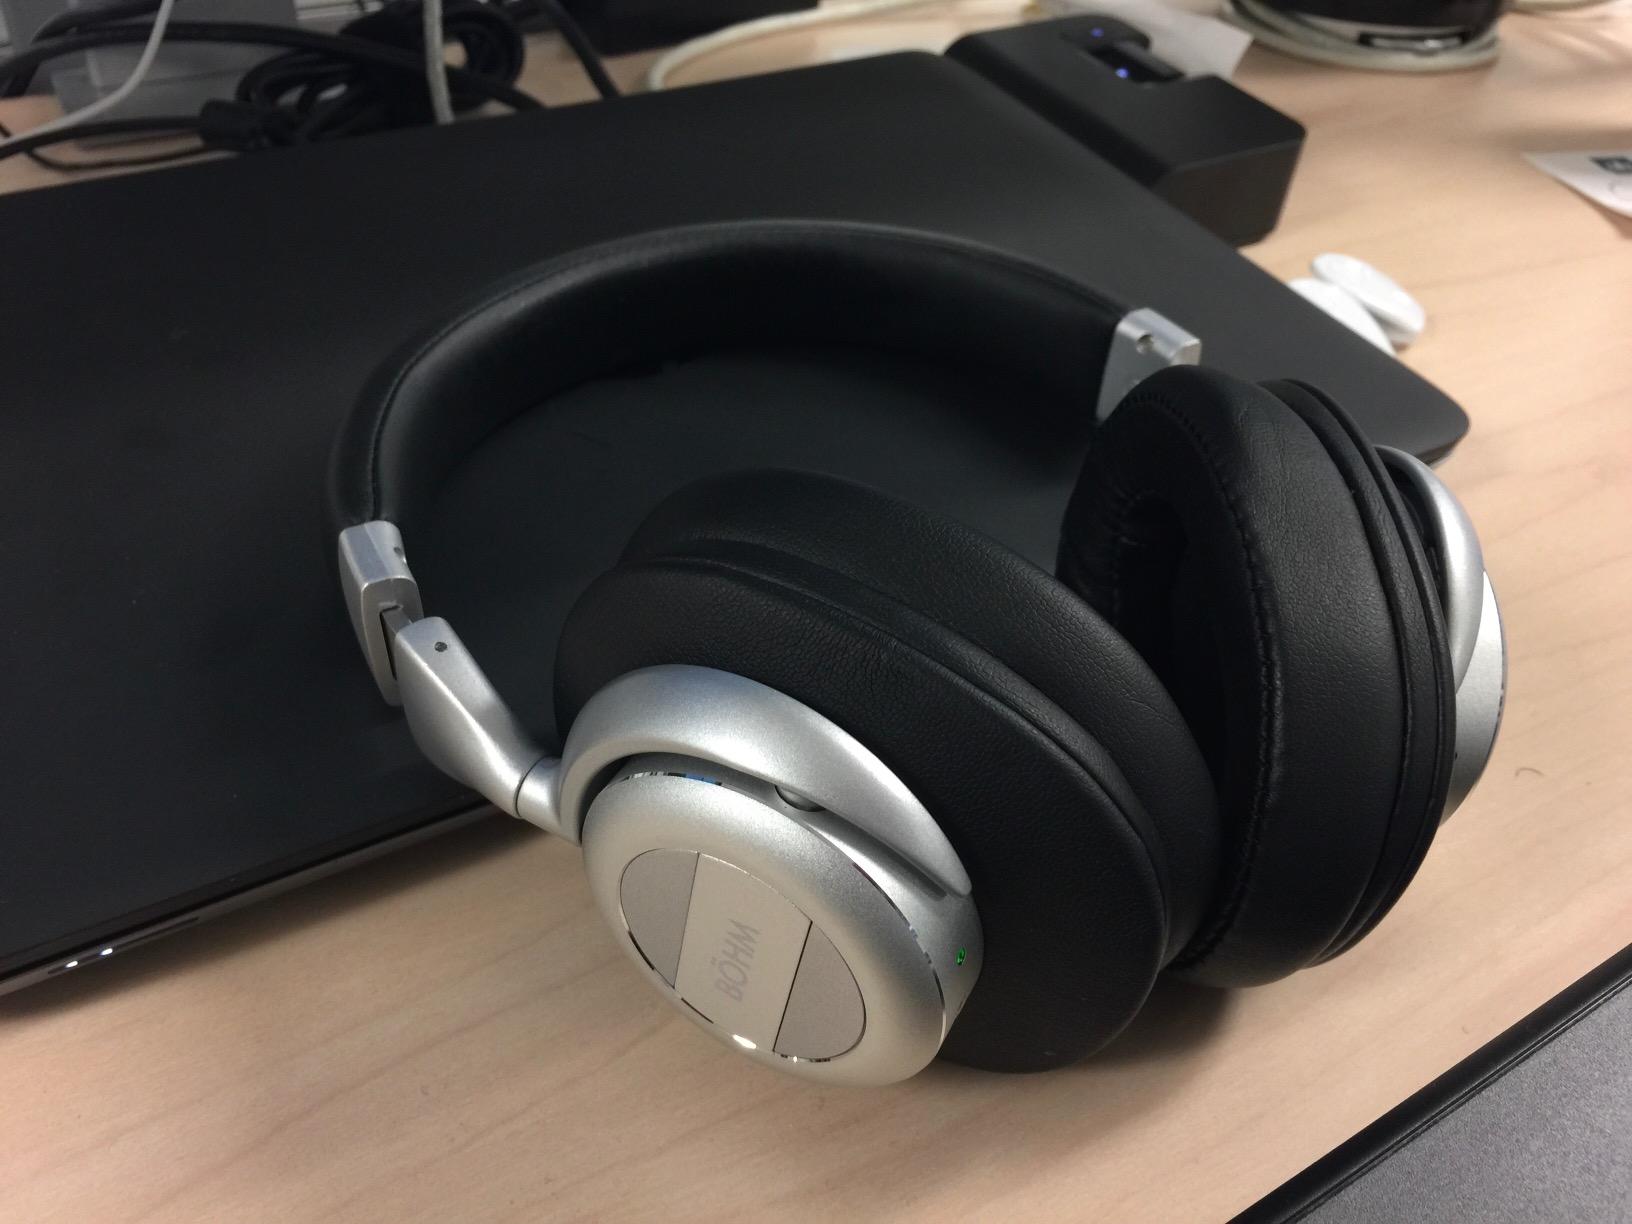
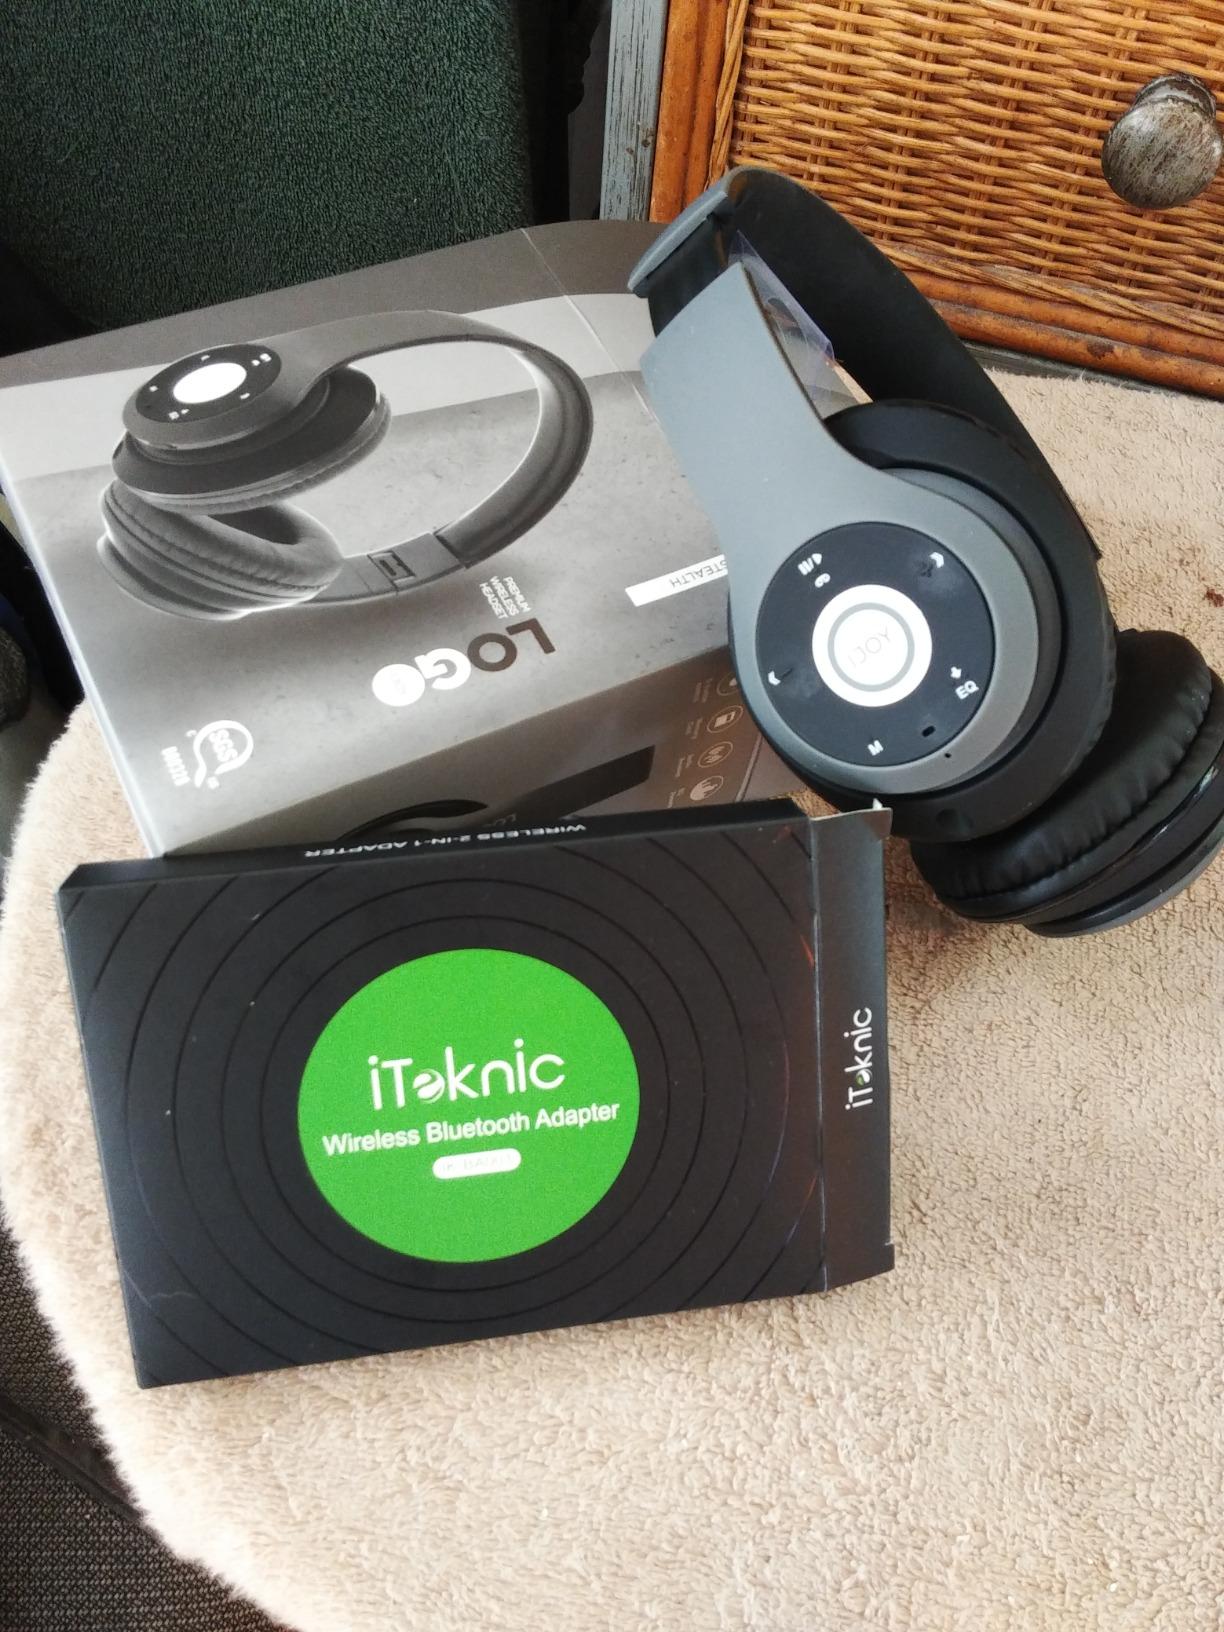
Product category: headphones
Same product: no